Architecture of Scotland

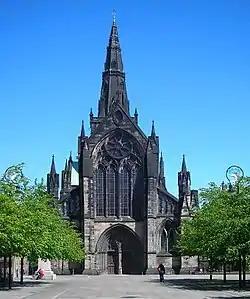
The front of Glasgow Cathedral, considered one of the finest Gothic buildings in Scotland.

Medieval vernacular architecture made use of local materials and styles. As in England, cruck construction was used, employing pairs of curved timbers to support the roof, however they were usually hidden from view. In rural areas there was extensive use of turf to fill in the walls, sometimes on a stone base, but they were not long lasting and had to be rebuilt perhaps as often as every two or three years. In some regions, including the south-west and around Dundee, solid clay walls were used, or combinations of clay, turf and stray, rendered with clay or lime to make them weatherproof. With a lack of long span structural timber, the most common building material was stone, employed in both mortared and dry stone construction. Different regions used broom, heather, straw, turfs or reeds for roofing.